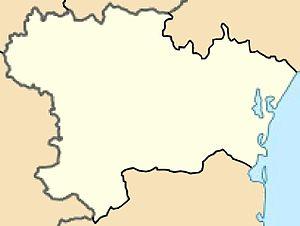
Carte 11 Aude Administrative fr:Modèle:Géolocalisation/Aude
L'hôtel de préfecture de l'Aude est un bâtiment situé à Carcassonne, en France. Il sert de préfecture au département de l'Aude.
Le pont-canal du Fresquel est un pont-canal en arc situé près de Carcassonne dans le département de l'Aude. Avant sa construction, le canal croisait à niveau le Fresquel, un affluent de l'Aude. Sa construction s'est déroulée entre 1802 et 1810 lorsque le canal du Midi a été détourné de sa trajectoire originelle pour passer dans le centre-ville de Carcassonne.
Le Pont-canal d'Elfaix est un des nombreux ponts de ce type du Canal du Midi. Il se trouve près de Villesèquelande, à 9,1 km de Carcassonne